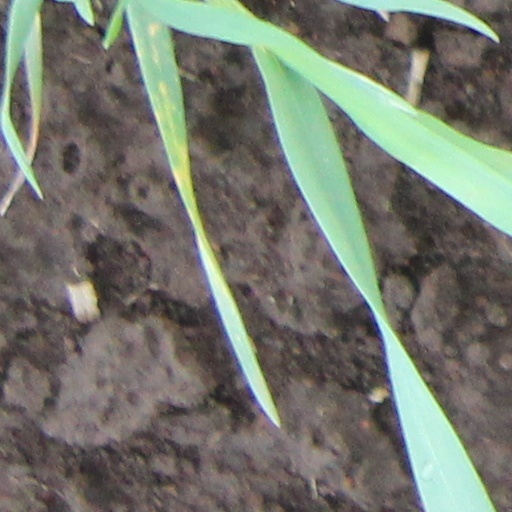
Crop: wheat